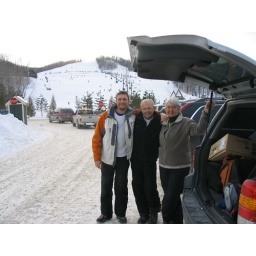
Mum, Dad and me standing around in the carpark at blue mountain after a really good day's ski